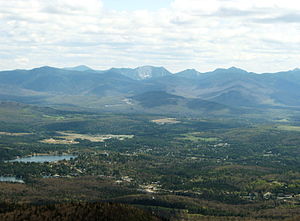
Lake Placid
Lake Placid from McKenzie Mountain.
Lake Placid er en by i Adirondack-bjergene i Essex County, New York, USA. I år 2000 havde byen et indbyggertal på anslået 2.638.